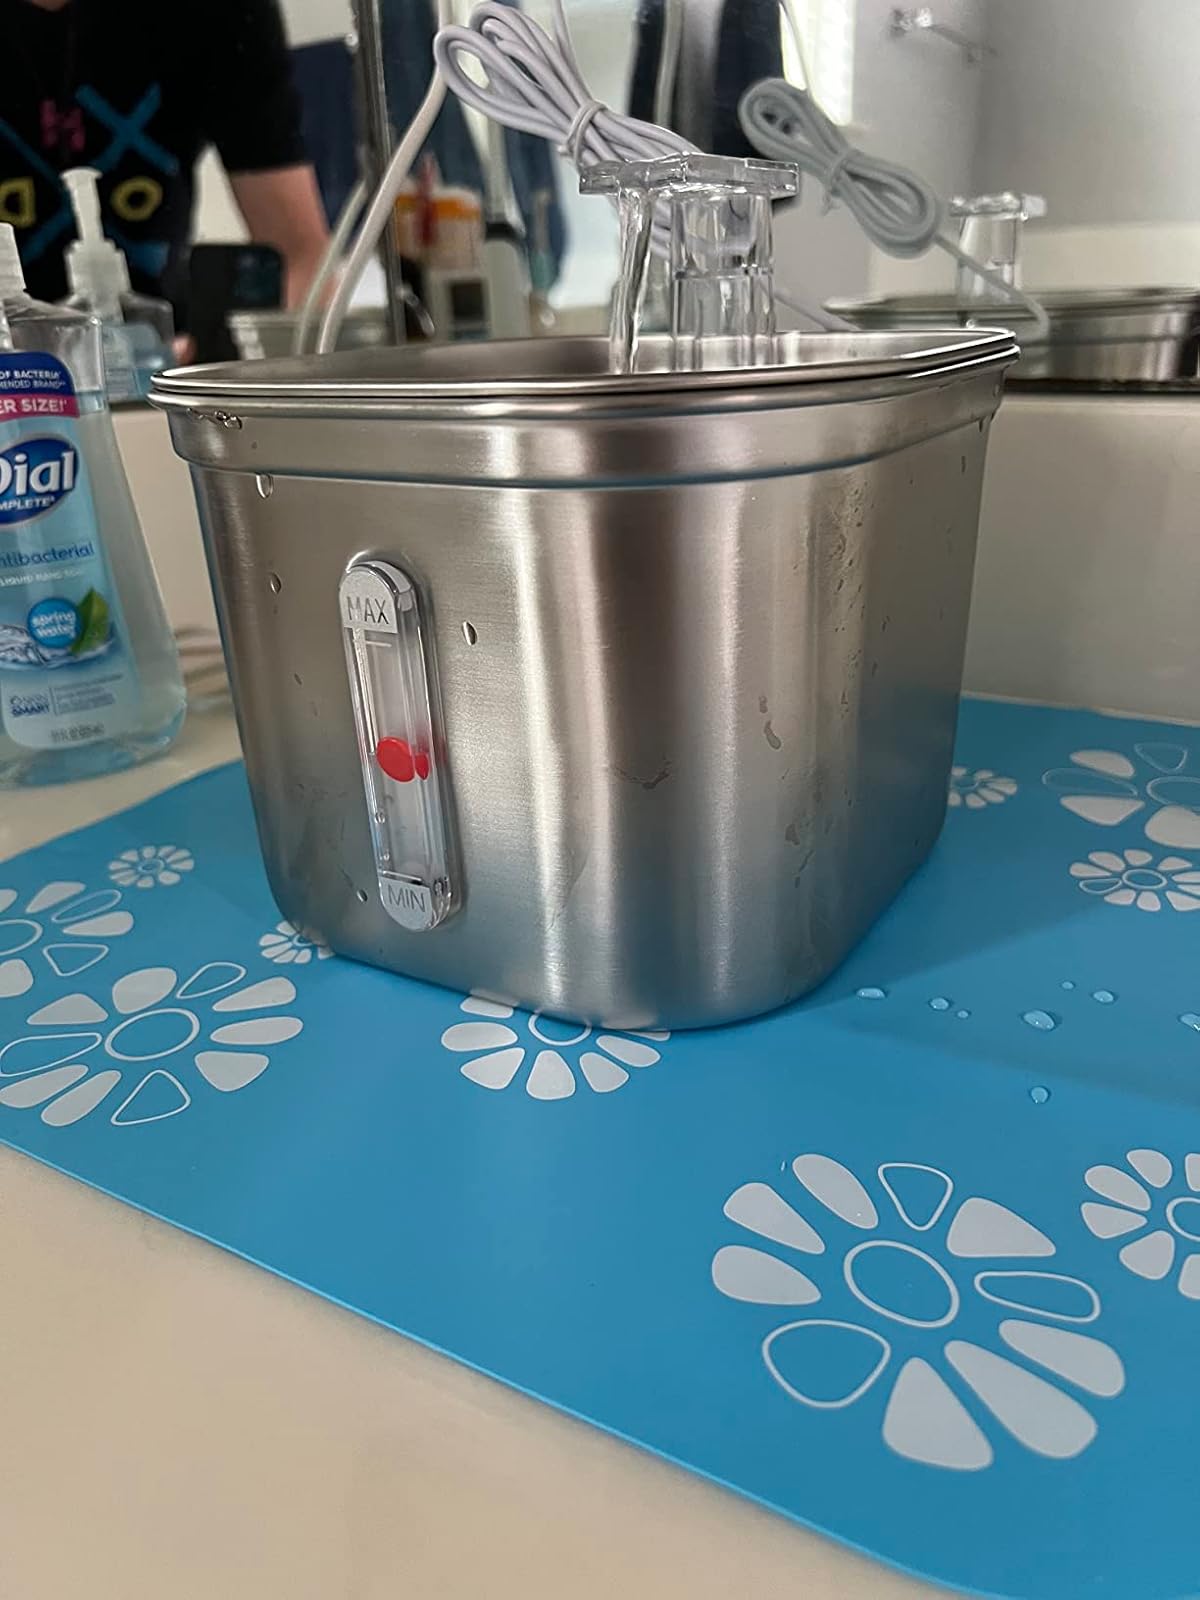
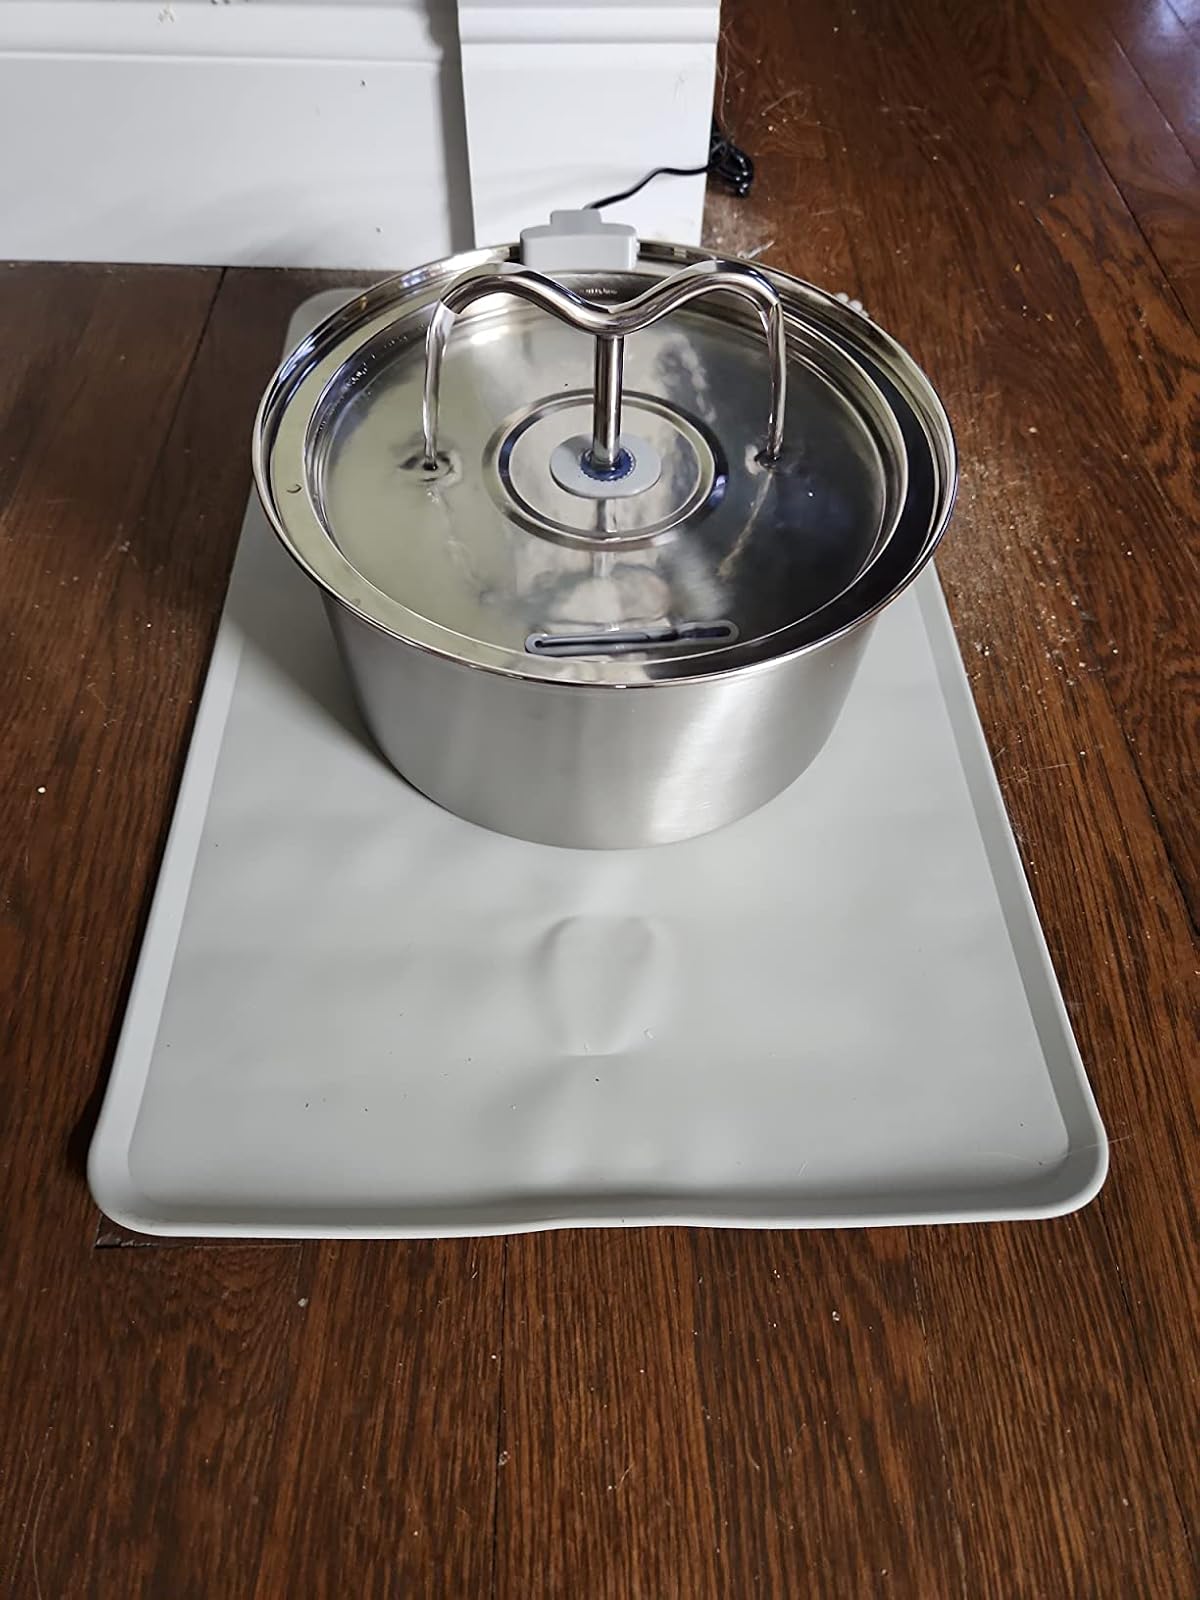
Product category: items_bowl
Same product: no